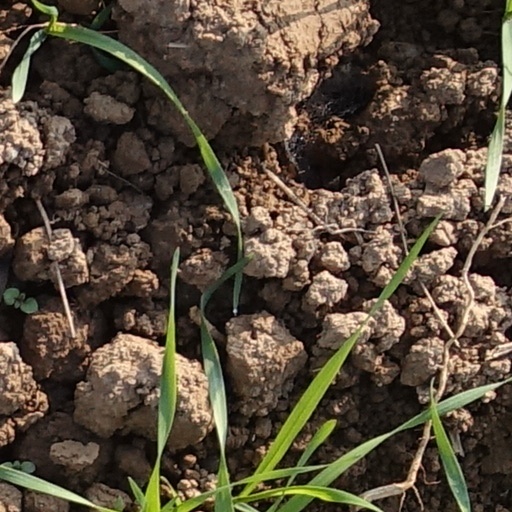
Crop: wheat